Pruning

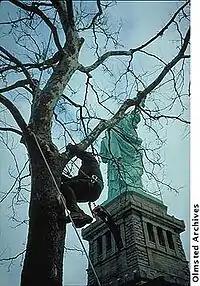
An arborist pruning a tree near the Statue of Liberty

Pruning is the selective removal of certain parts of a plant, such as branches, buds, or roots.